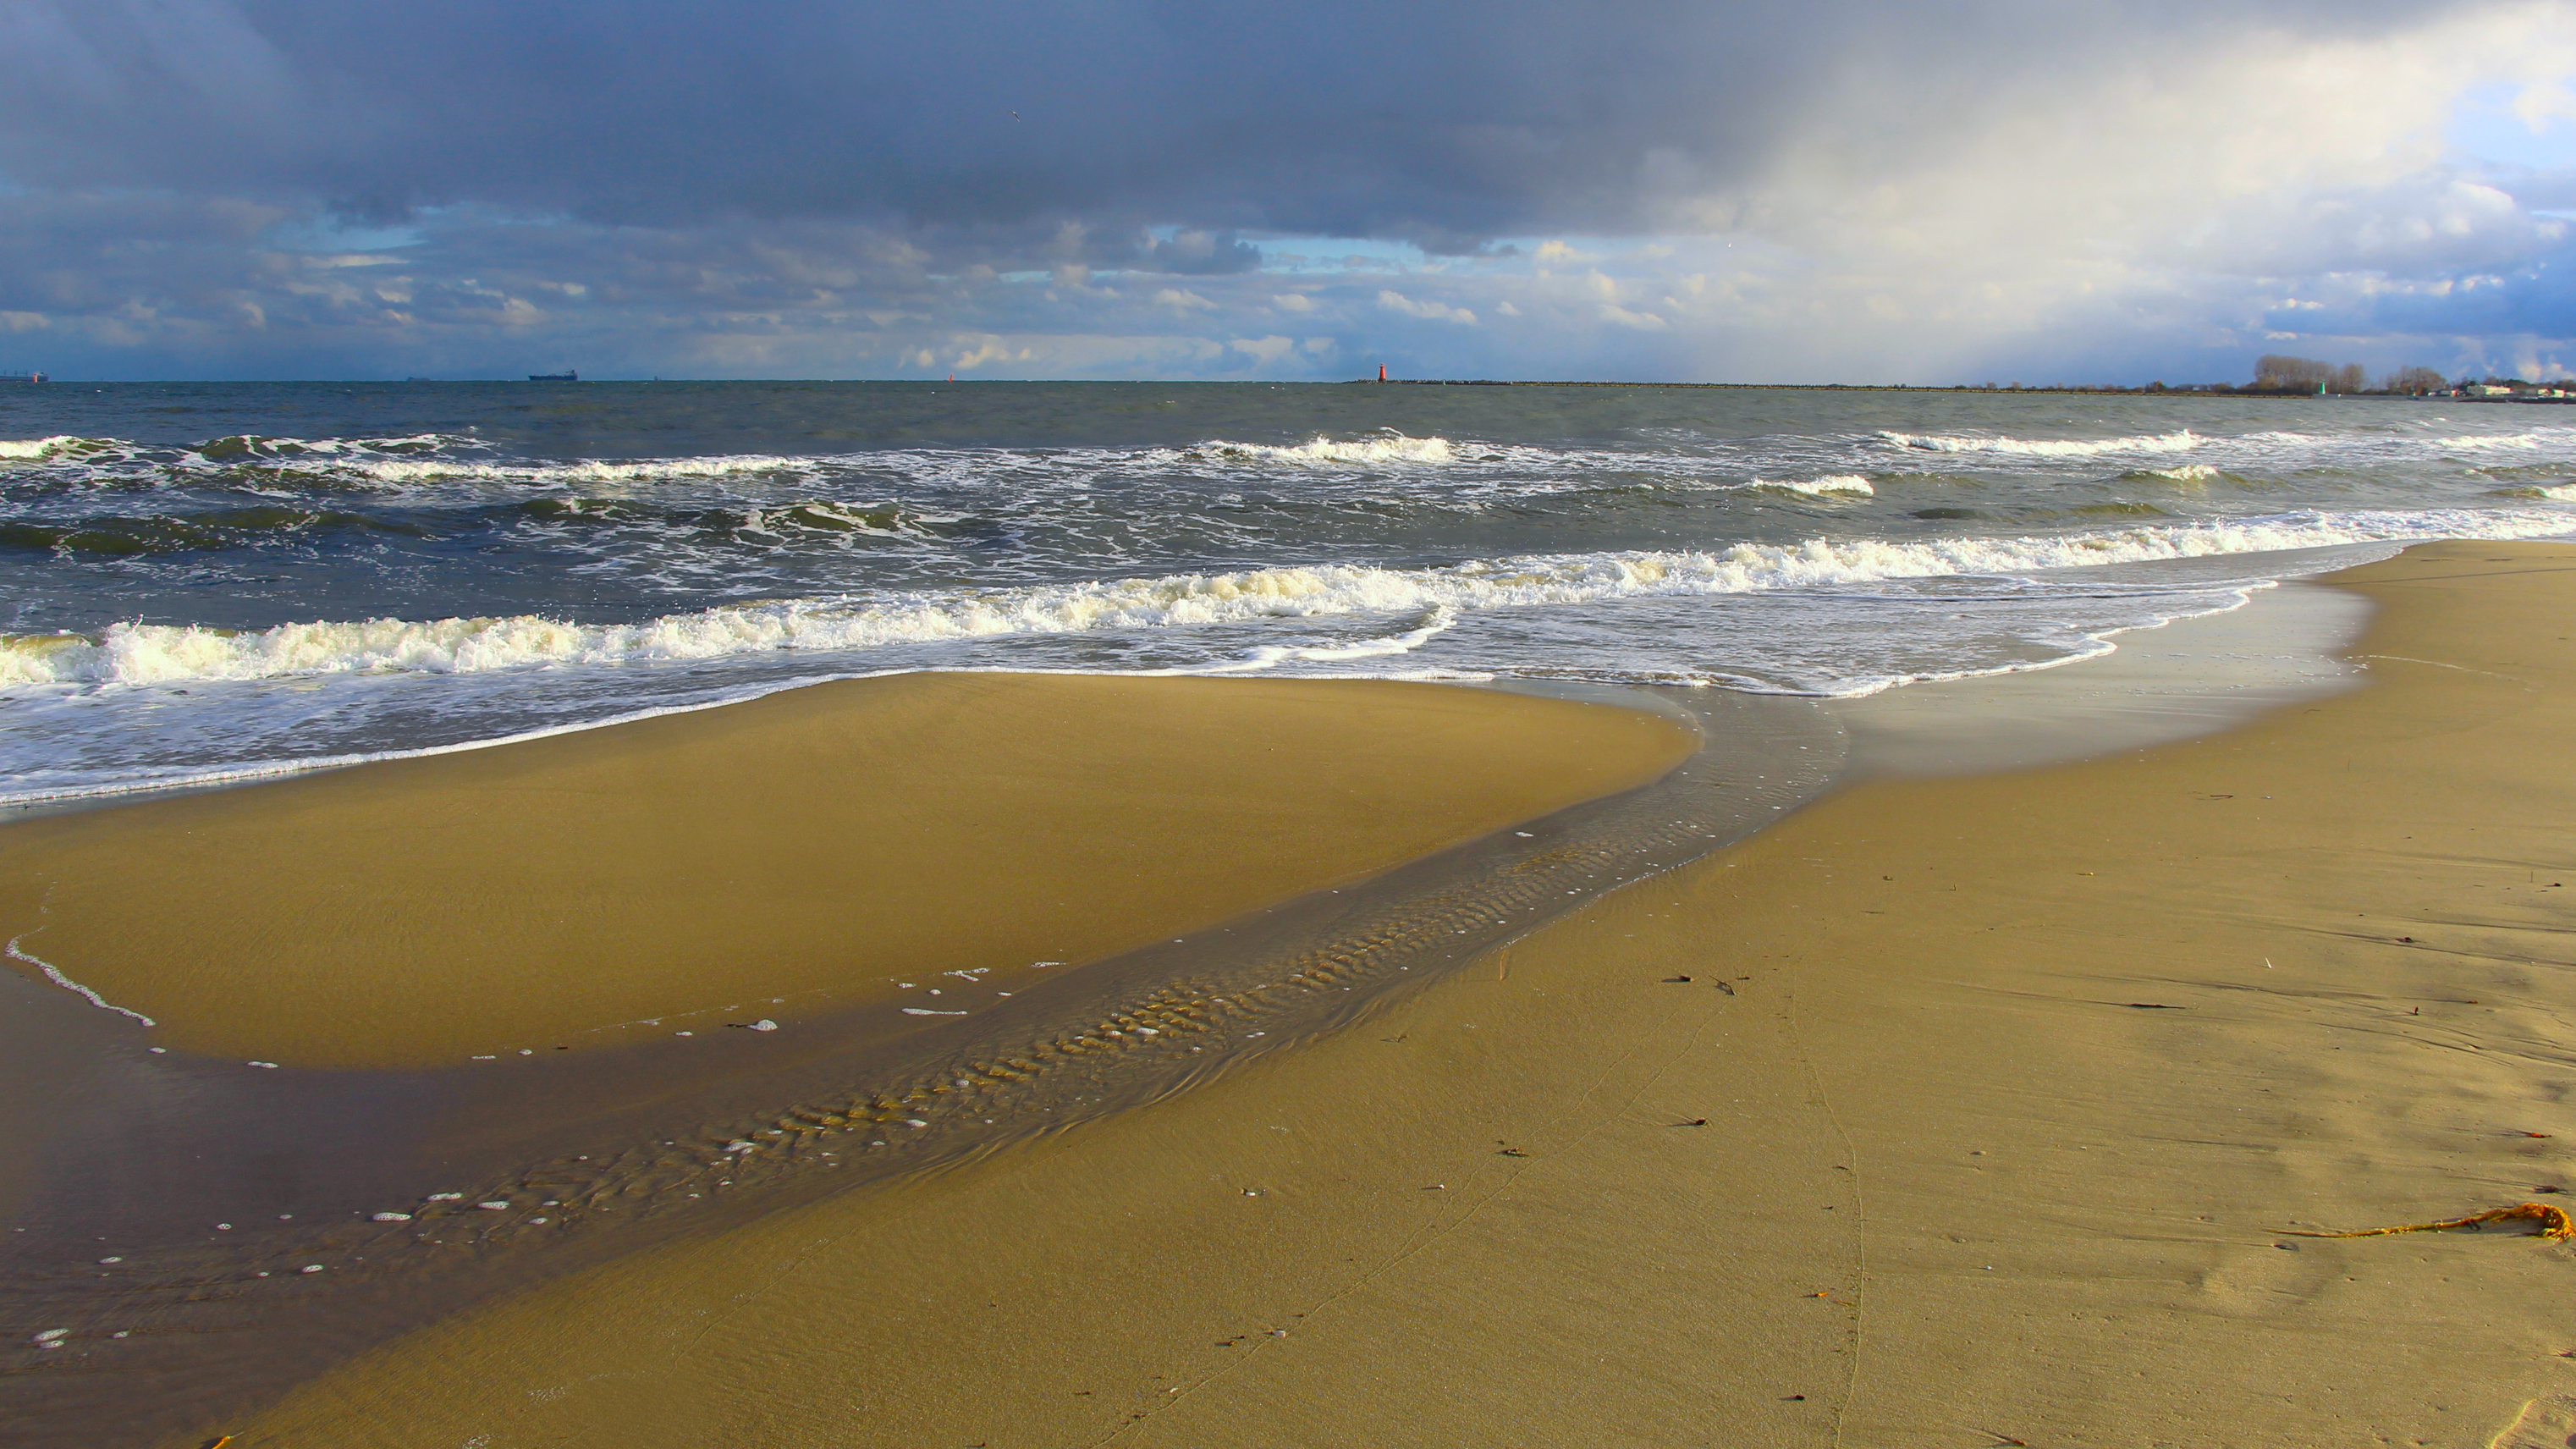
sea, water, beach, wave, storm, cloud, sky, azure, natural environment, fluid, coastal and oceanic landforms, horizon, wood, landscape, wind wave, shore, wind, calm, coast, tree, ocean, cumulus, sand, evening, tropics, tide, rock, reflection, liquid, shoal, natural landscape, art, singing sand